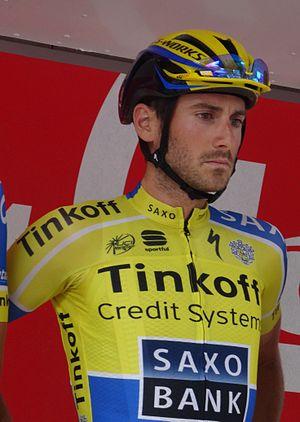
Reportage photographique réalisé le samedi 26 juillet à l'occasion du départ de la première étape du Tour de Wallonie 2014 à Frasnes-lez-Anvaing, Belgique.
Manuele Boaro est un coureur cycliste professionnel italien, membre de l'équipe Astana. Sur son compte Twitter, il révèle en avril 2015 avoir fait une demande pour acquérir la nationalité australienne, et présente depuis la double nationalité sur le réseau social.